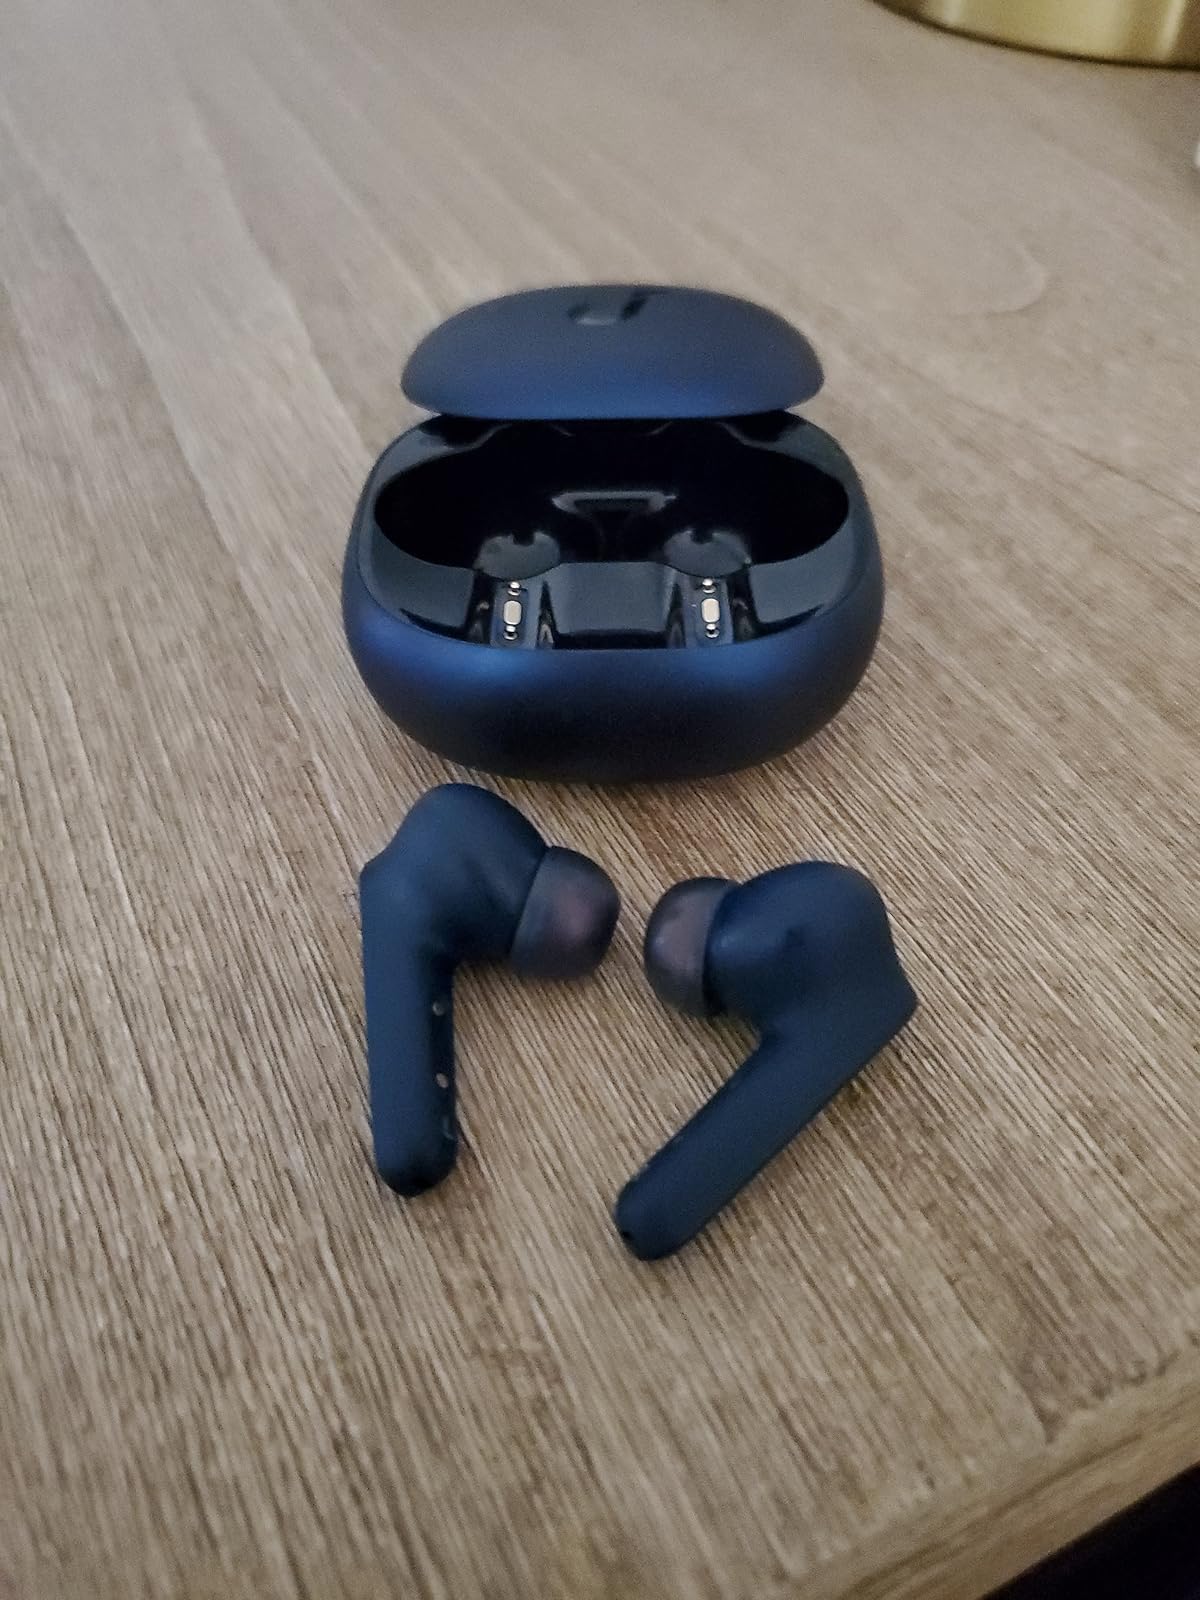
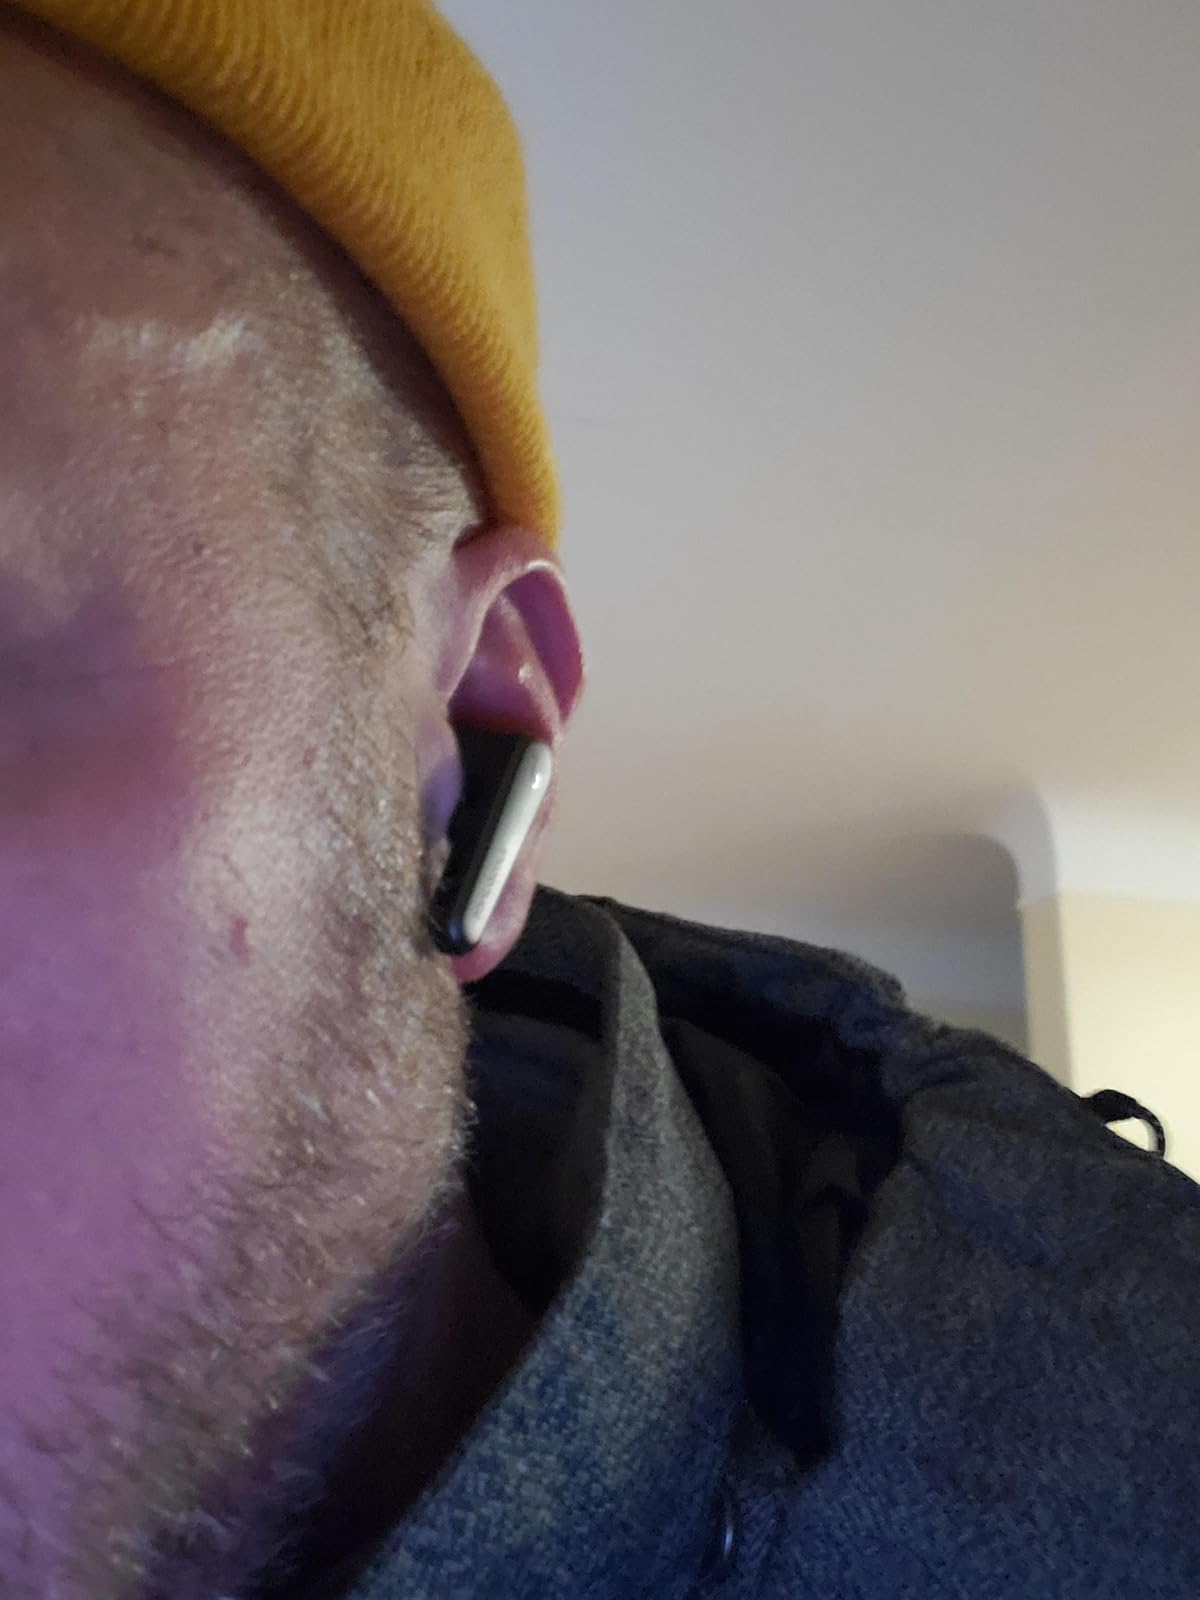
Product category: earbuds
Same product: no